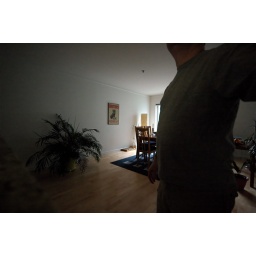
Last bit of a delightful day spilling in through the glass door behind me.